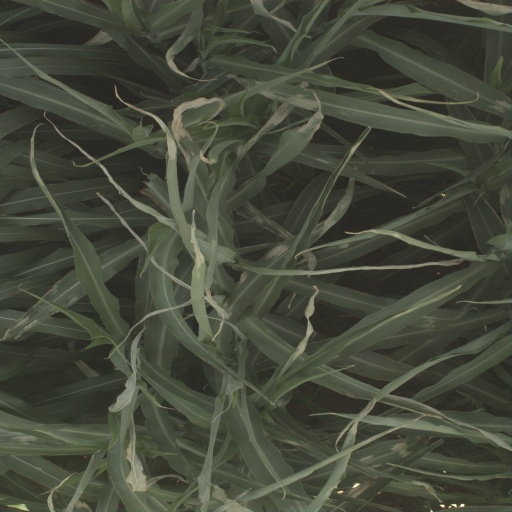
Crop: sorghum